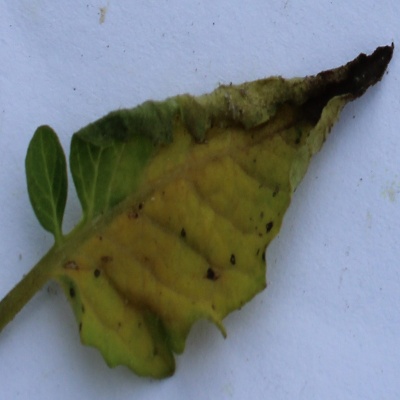
Crop: Tomato
Condition: verticulium wilt